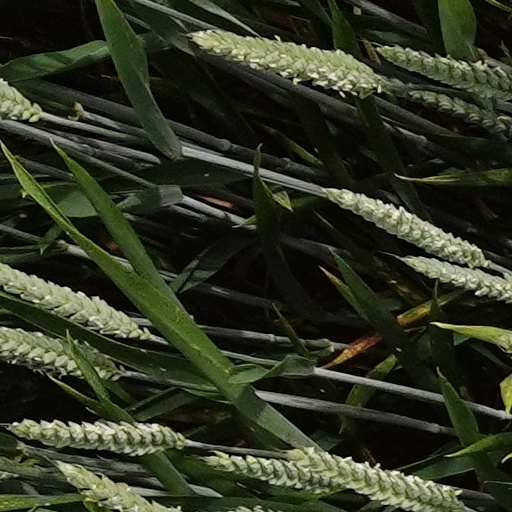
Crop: wheat